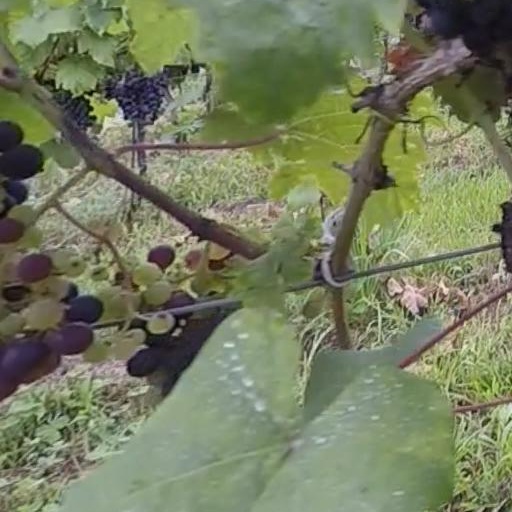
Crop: grape